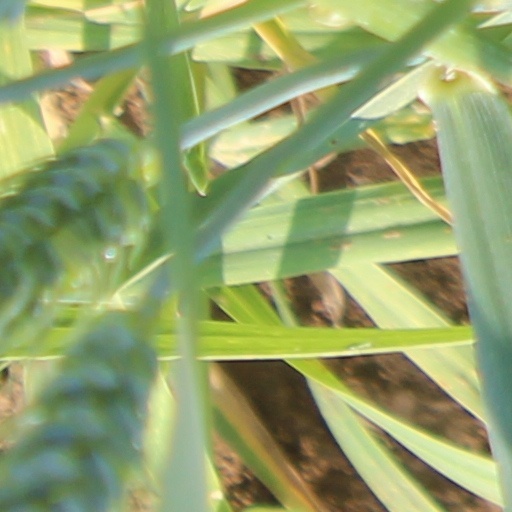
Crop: wheat